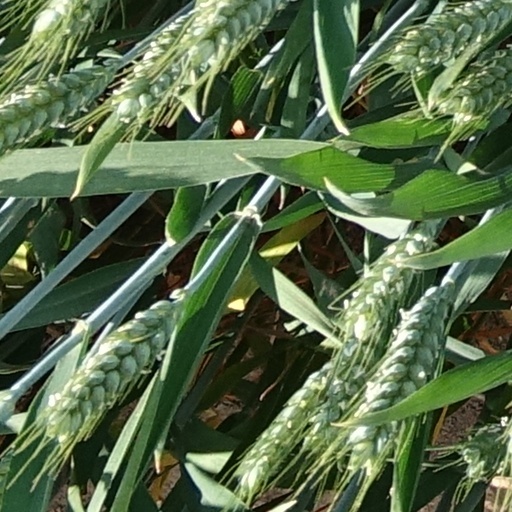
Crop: wheat